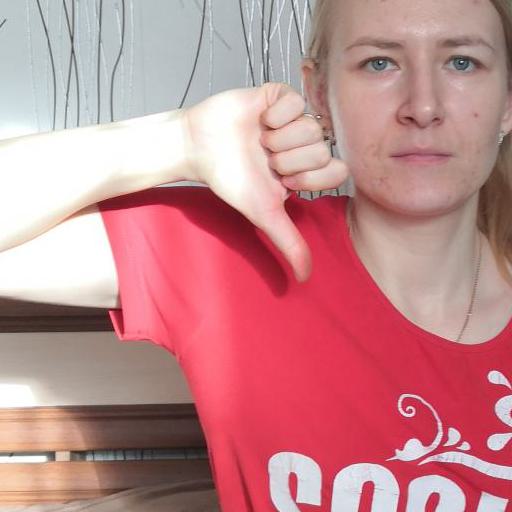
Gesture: dislike